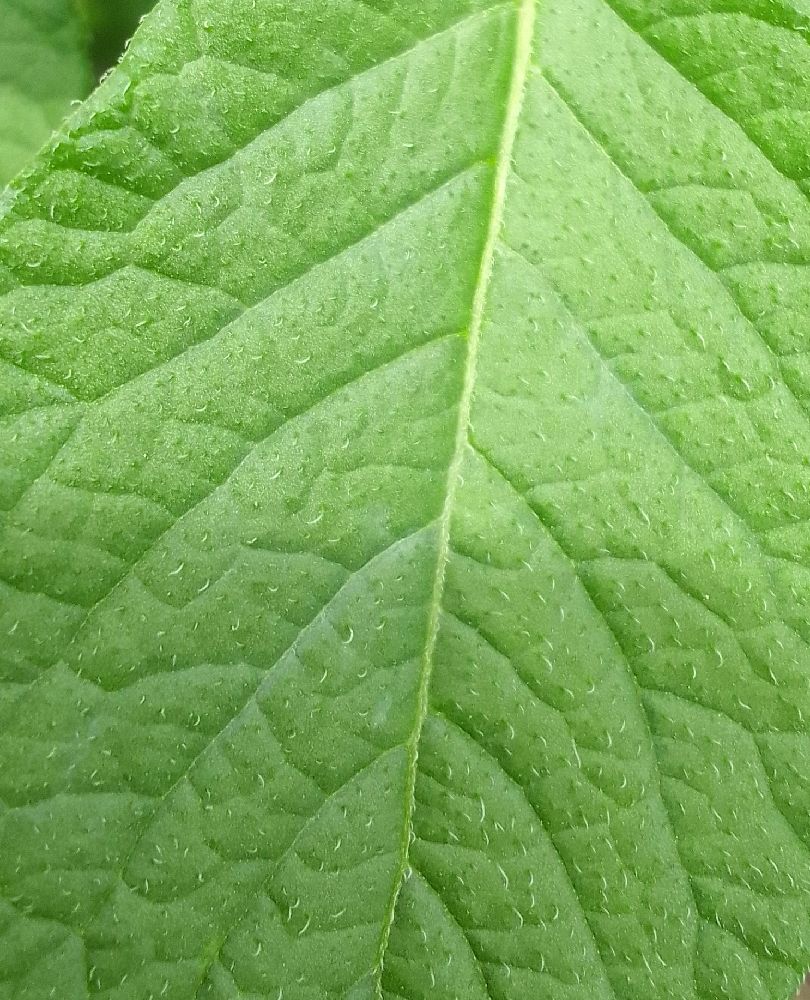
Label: Healthy